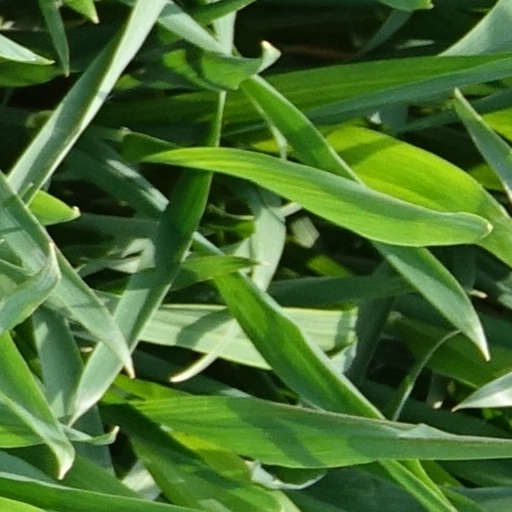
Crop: wheat